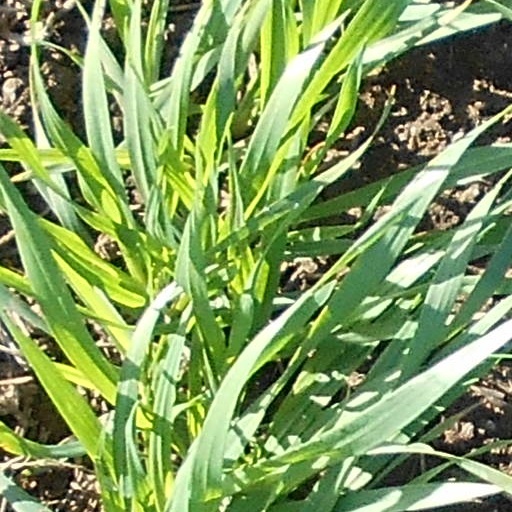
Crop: wheat